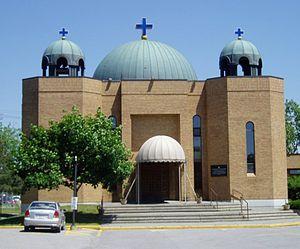
L'Église grecque-catholique melkite, Église grecque-melkite catholique ou Église catholique melkite est une des Églises catholiques orientales. Le chef de l'Église porte le titre de Patriarche d'Antioche et de tout l'Orient, d'Alexandrie et de Jérusalem des Melkites, avec résidence à Damas en Syrie.